Australia women's national basketball team

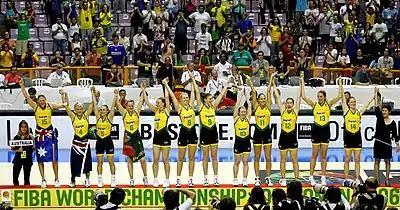
The National team celebrating after being awarded the gold medals for winning the 2006 FIBA World Championship for Women in basketball

At the 2004 Olympics held in Athens, Greece, the Opals were led by Lauren Jackson's tournament best 22.9 points and 10 rebounds per game. With Penny Taylor contributing with 14.8 points per game, Australia dominated early winning their first seven games, all by double digits. The Opals set up a rematch of the 2000 Olympic gold medal match against the US. The United States outlasted the Opals in the fourth quarter to win 74–63, giving the Opals their second straight Olympic silver medal.